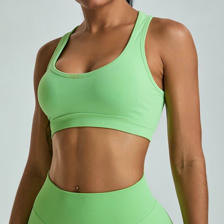
Label: Modal